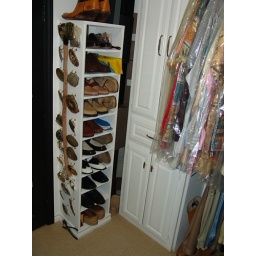
Belts in the cabinet hanging like snakes from cup hooks!